List of Rosenborg BK records and statistics

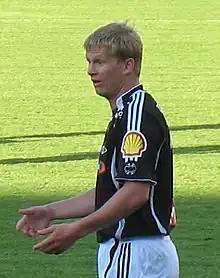
Steffen Iversen was sold to Tottenham Hotspur for NOK 28 million in 1996.

The following lists the ten highest transfer fees received by Rosenborg for players sold. It lists the player, the price in million Norwegian krone, the year the transfer took place, the club which bought the player and the country of that club.